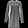
Label: Pullover